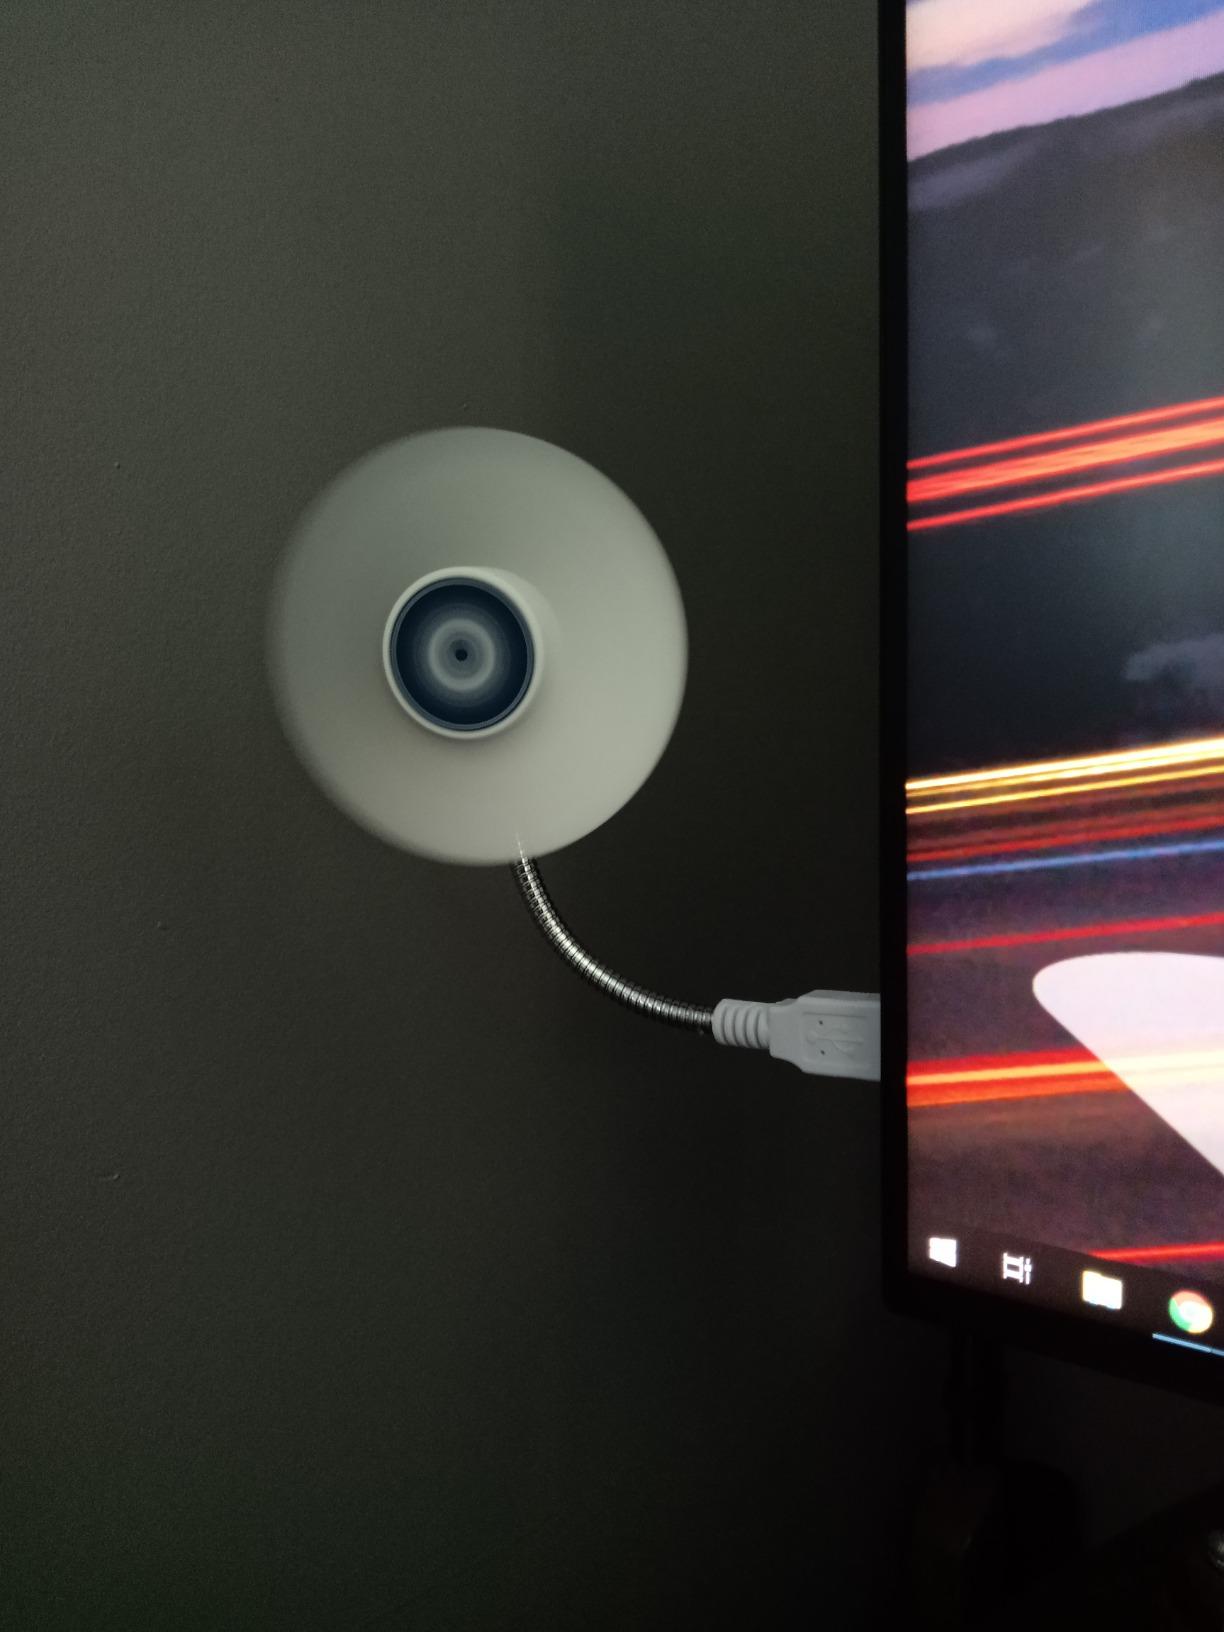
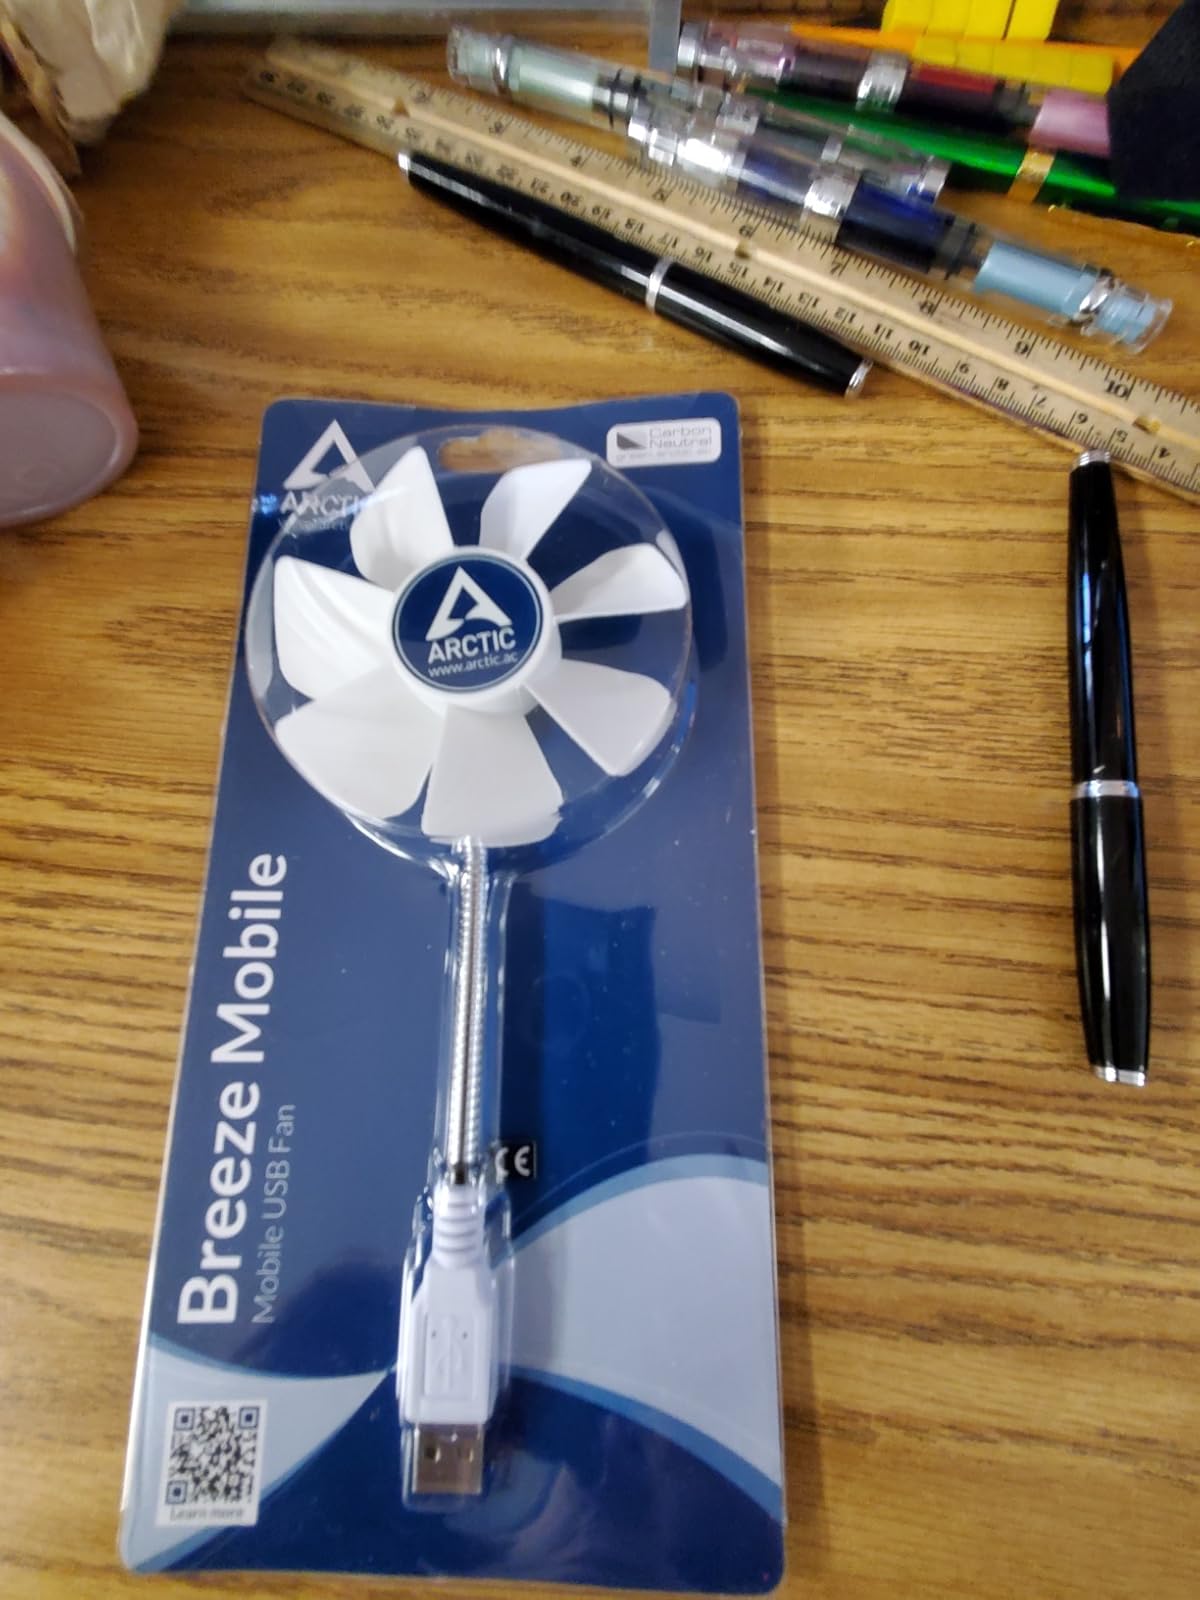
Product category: fan
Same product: yes